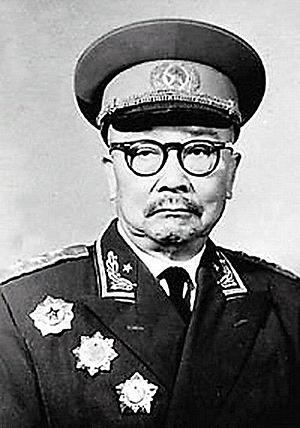
Li Kenong est un officier communiste chinois qui fut une figure important des services de renseignement.